Last Days of Boot Hill

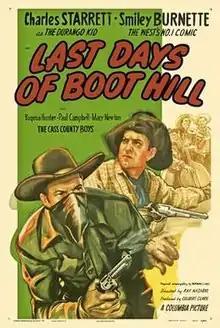
Theatrical release poster

Last Days of Boot Hill is a 1947 American Western film directed by Ray Nazarro and written by Norman S. Hall. The film stars Charles Starrett, Virginia Hunter, Paul Campbell, Mary Newton and Smiley Burnette. The film was released on November 20, 1947, by Columbia Pictures. This was the twenty-seventh of 65 films in the "Durango Kid" series.